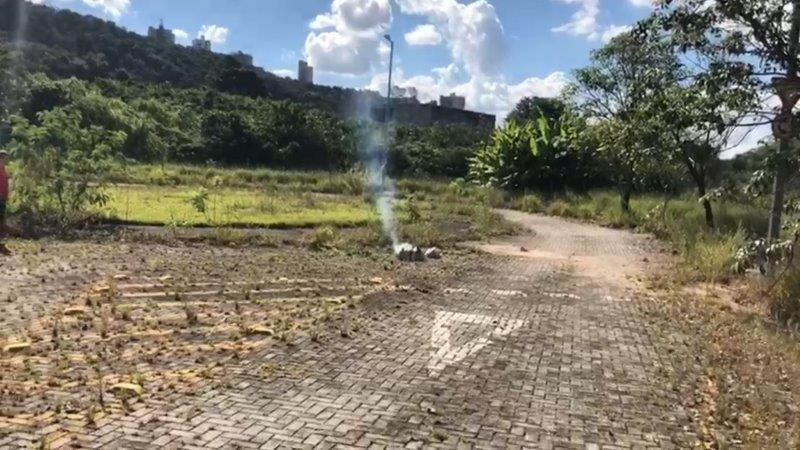
Fire: no
Smoke: yes